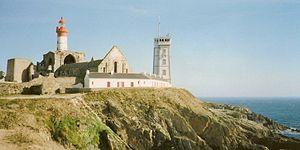
Abbaye Saint-Mathieu de Fine-Terre, Plougonvelin, Bas Léon, BretagneBrezhoneg: Abati beg Lokmazhe, Plougonvelen, Bro Leon, Breizh